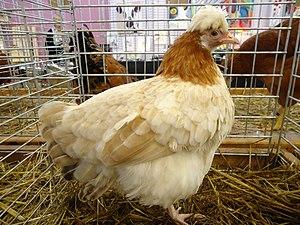
Poule
La sulmtaler est une race de poule domestique autrichienne.